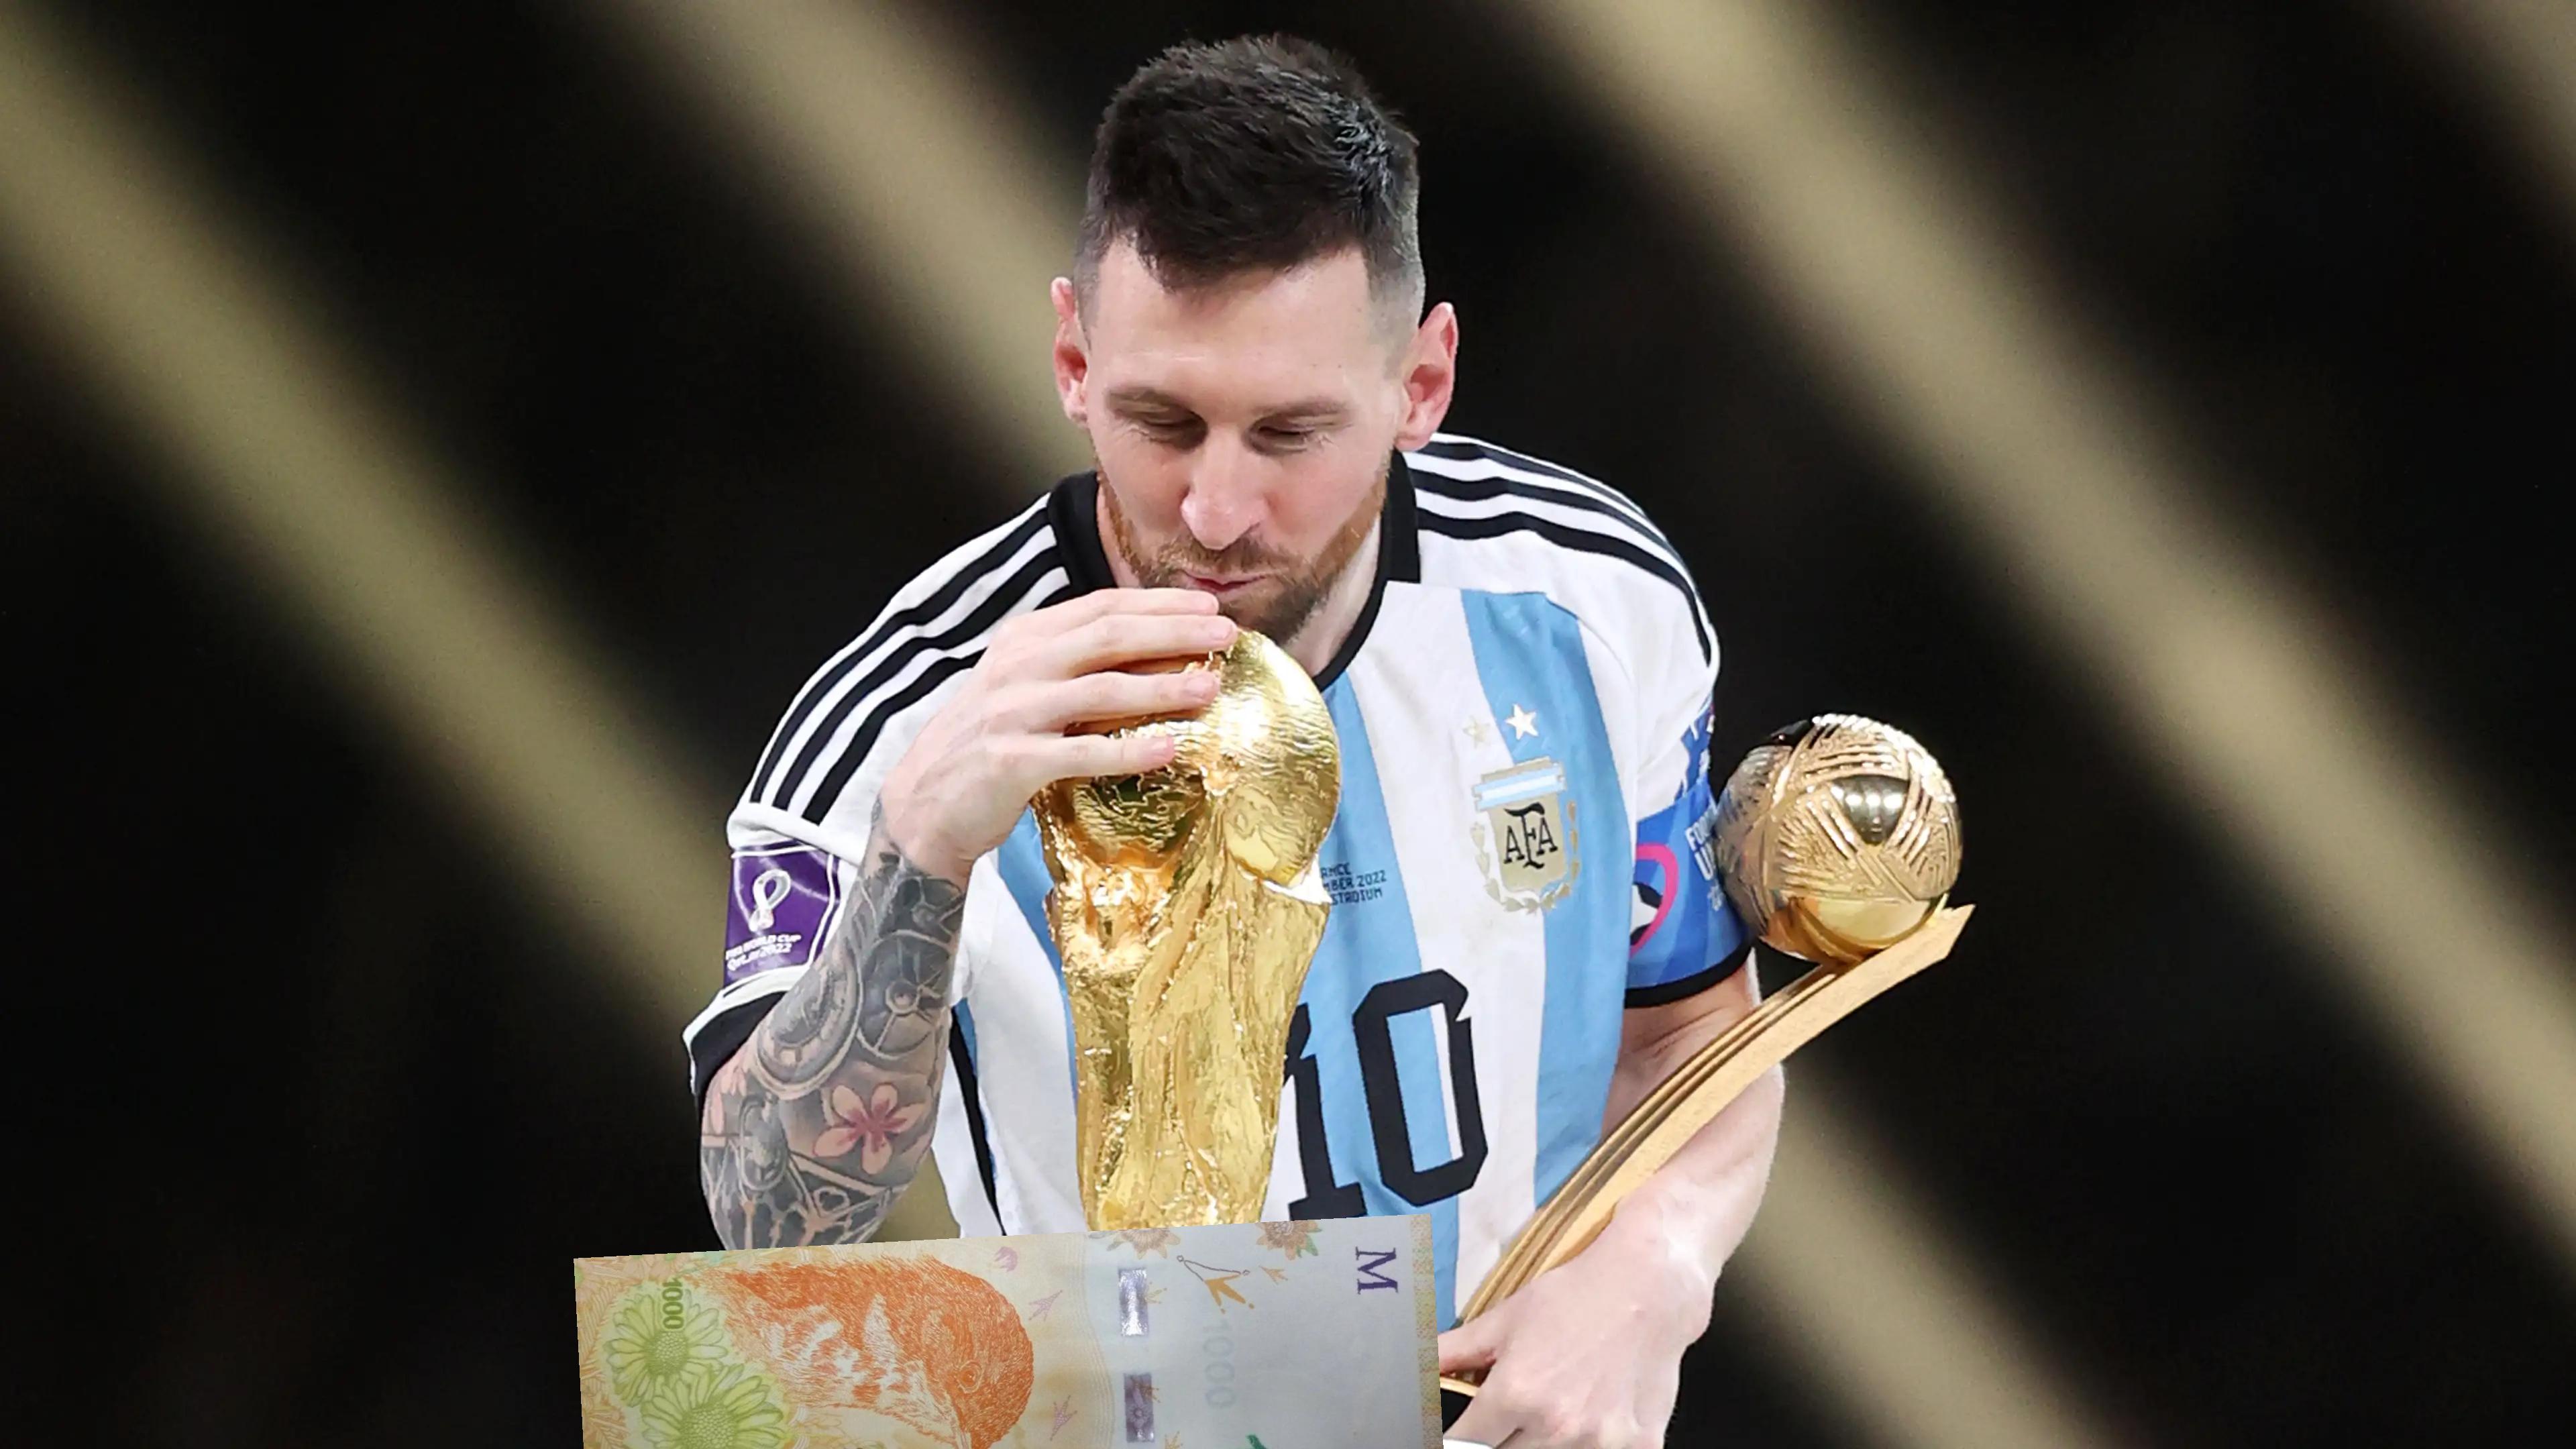
Denominación: 1000